Robert de Wendel

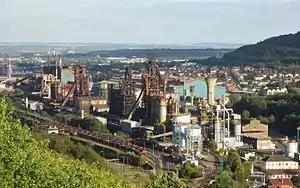
Steelworks in Hayange in 2011

When Charles de Wendel died in 1870 his 86-year old mother took charge of the firm.